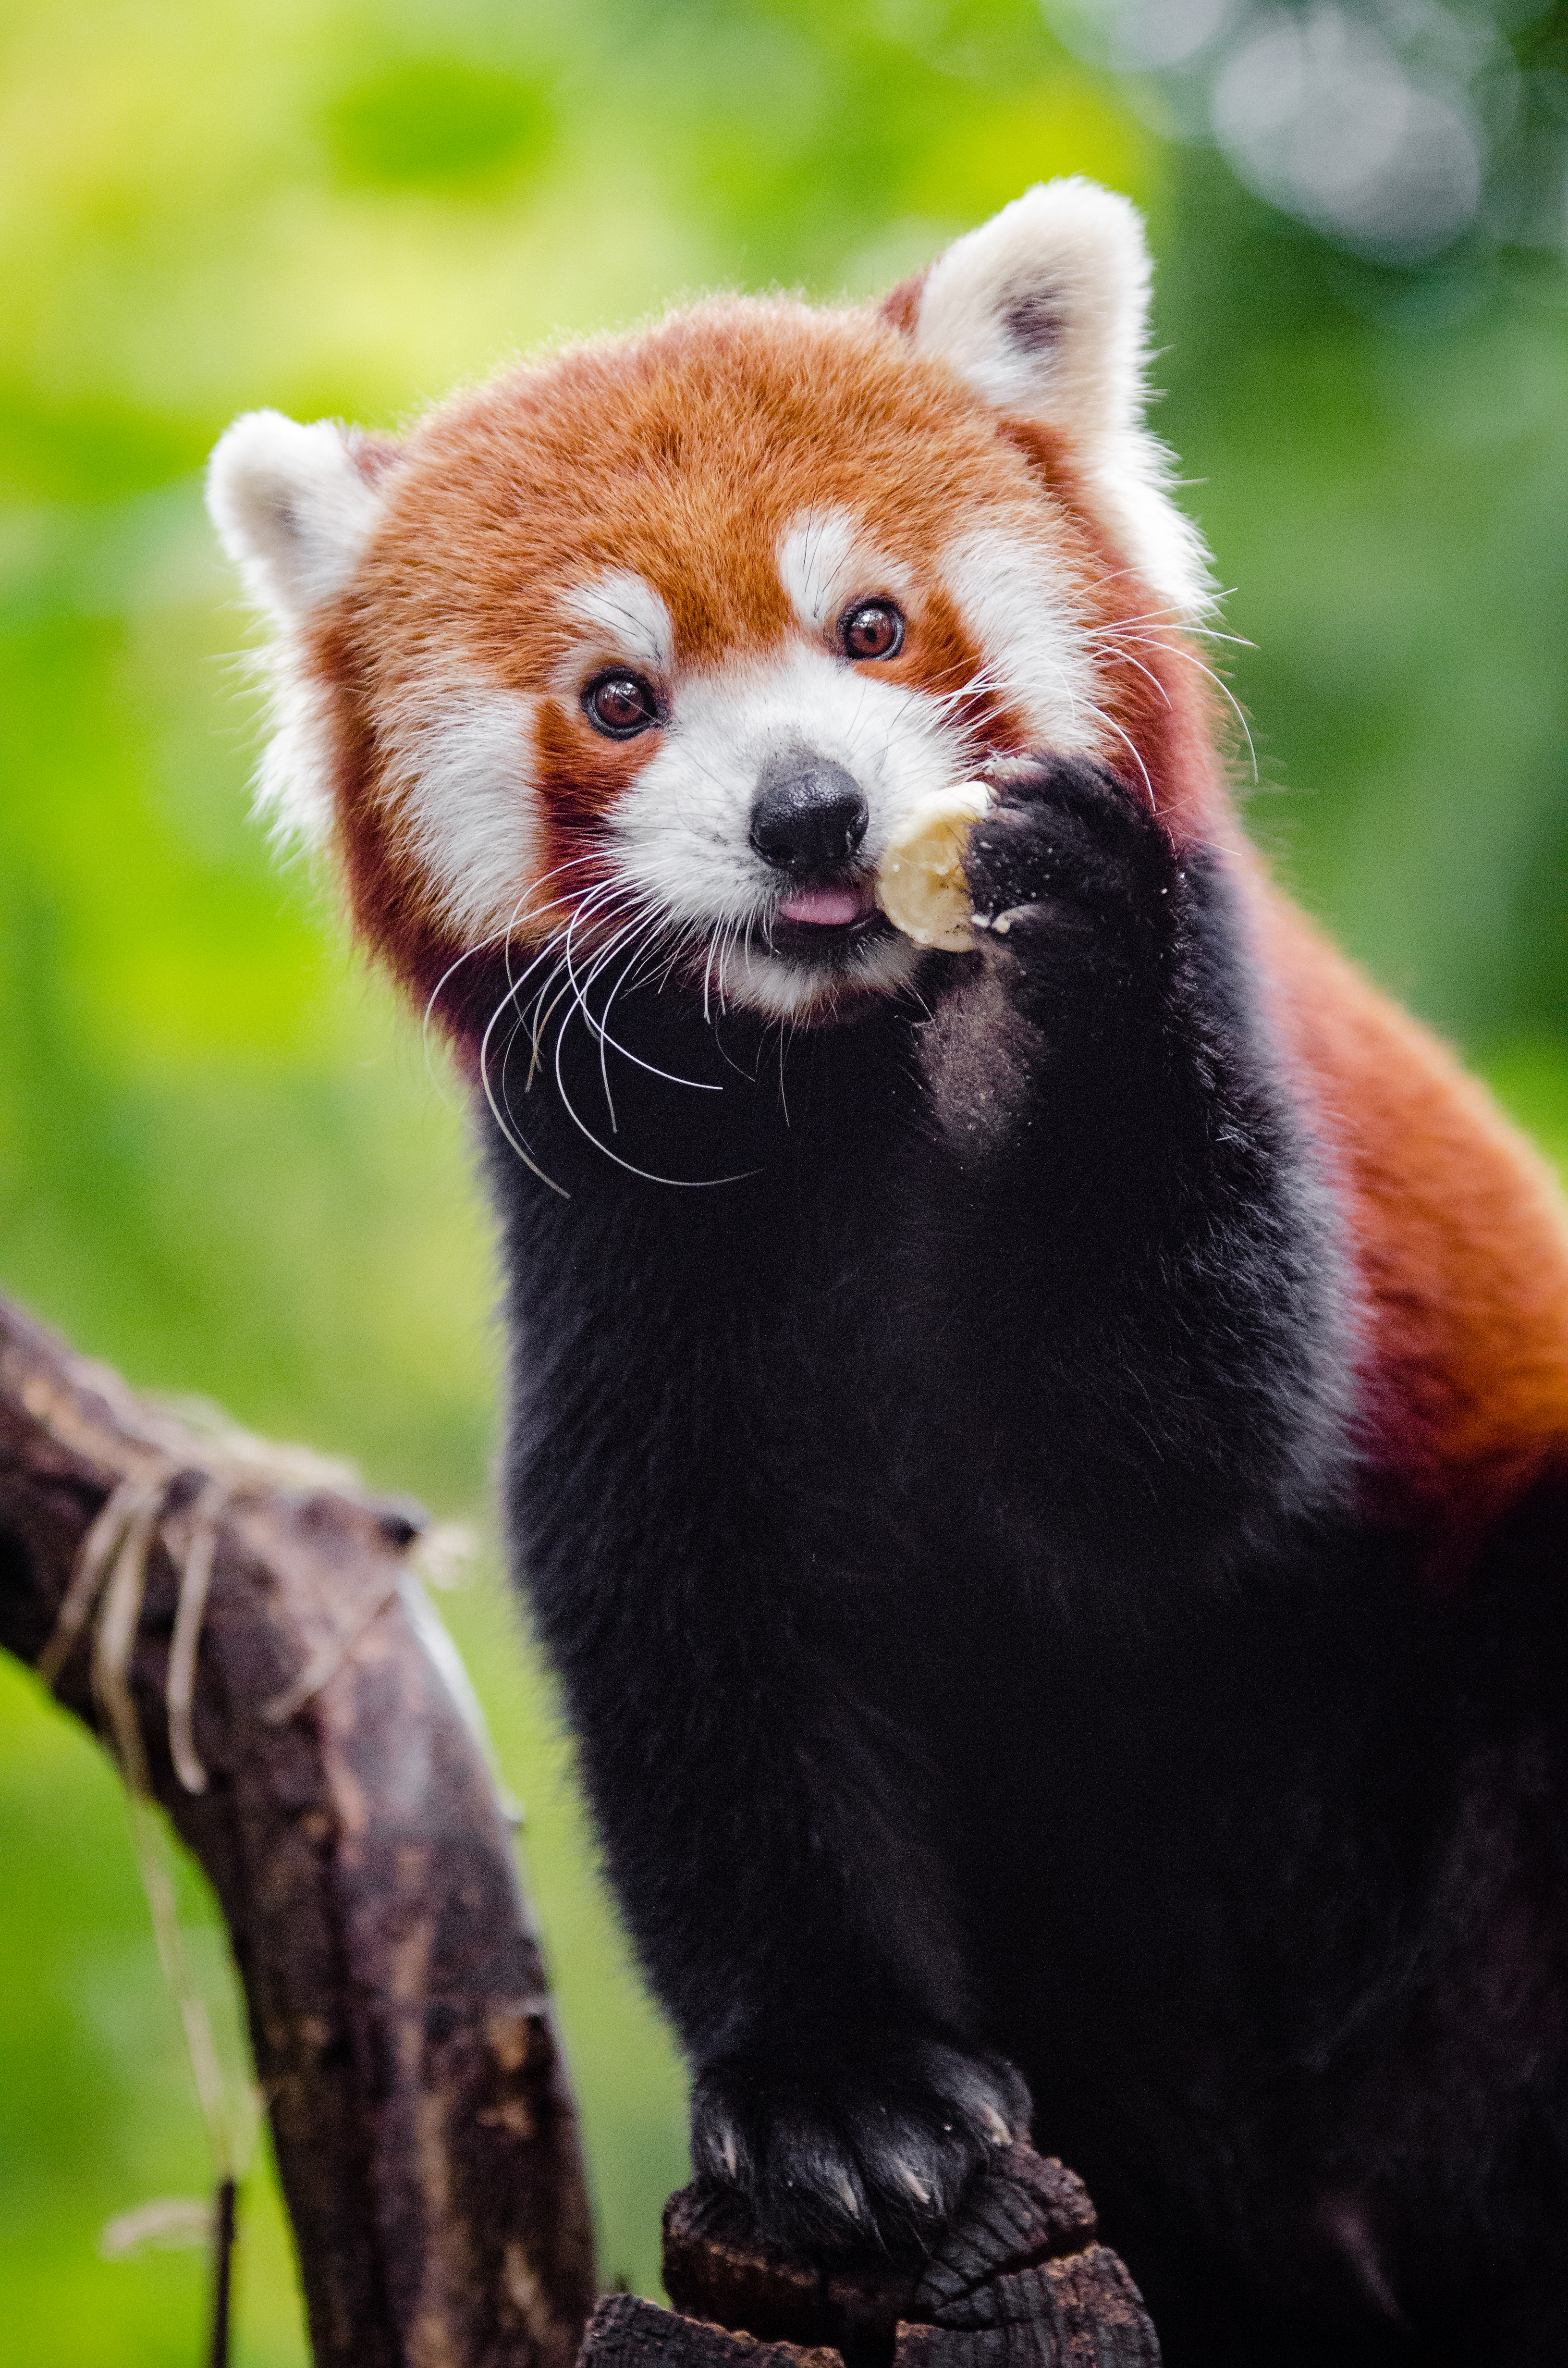
tree, nature, bokeh, blur, field, vintage, sweet, feet, animal, cute, female, bear, wildlife, zoo, fur, orange, young, spring, green, high, red, foot, mammal, nikon, fauna, red panda, panda, 2015, face, nose, whiskers, paw, tail, animals, ears, endangered, vertebrate, germany, deutschland, frhling, natur, paws, tier, depth, iso, ss, depthoffield, fell, grn, gesicht, baum, adorable, bamboo, d7000, roter, kleiner, niedlich, sues, suess, species, bedrohte, tierart, tierpark, weiblich, jungtier, jung, ohren, schwanz, nase, bedroht, ailurus, fulgens, mozilla, firefox, wochenende, weekend, dog breed group